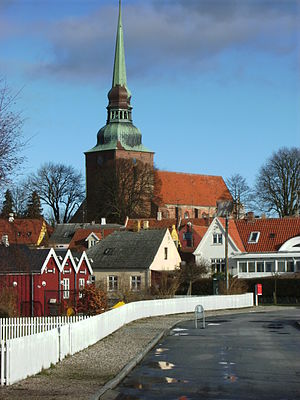
Nysted / Historie / Under enevælden / Nysted som færgeby
Byen set fra havnen.
Nysted er en tidligere købstad – Danmarks sydligste – på det sydøstlige Lolland med 1.312 indbyggere, beliggende 27 km øst for Rødby, 24 km sydøst for Maribo, 19 km syd for Sakskøbing og 18 km sydvest for kommunesædet Nykøbing Falster. Byen hører til Guldborgsund Kommune og ligger i Region Sjælland.